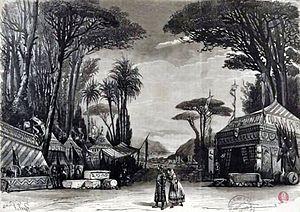
Décor de l'Acte I de Robert le Diable (illustration de presse, 1860)
Robert le Diable est un opéra en cinq actes sur un livret d'Eugène Scribe et Germain Delavigne, et une musique composée par Giacomo Meyerbeer. Adaptée de la légende médiévale de Robert le Diable, l’œuvre est le dixième opéra de Giacomo Meyerbeer, et son premier composé pour l’Opéra de Paris.